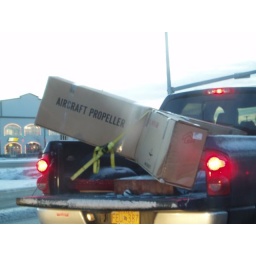
.... and look what there is a box of in the truck next to me!